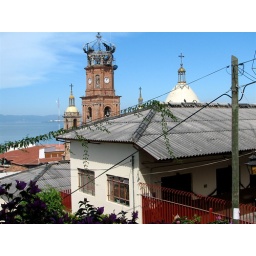
You can see the clock tower of the Virgen de Guadalupe church in the foreground. Puerto Vallarta, Mexico, December 2009.